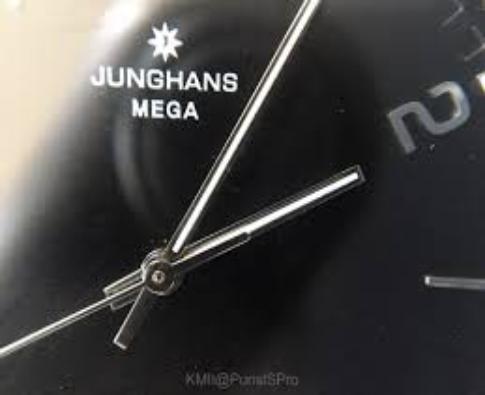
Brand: junghans
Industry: Electronic